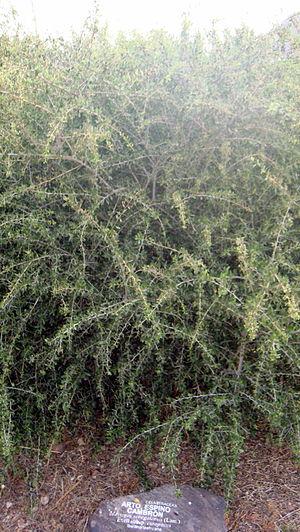
Maytenus senegalensis est une espèce d'arbres ou arbustes de la famille des Celastraceae, répartie sur l’ensemble de l'Afrique.